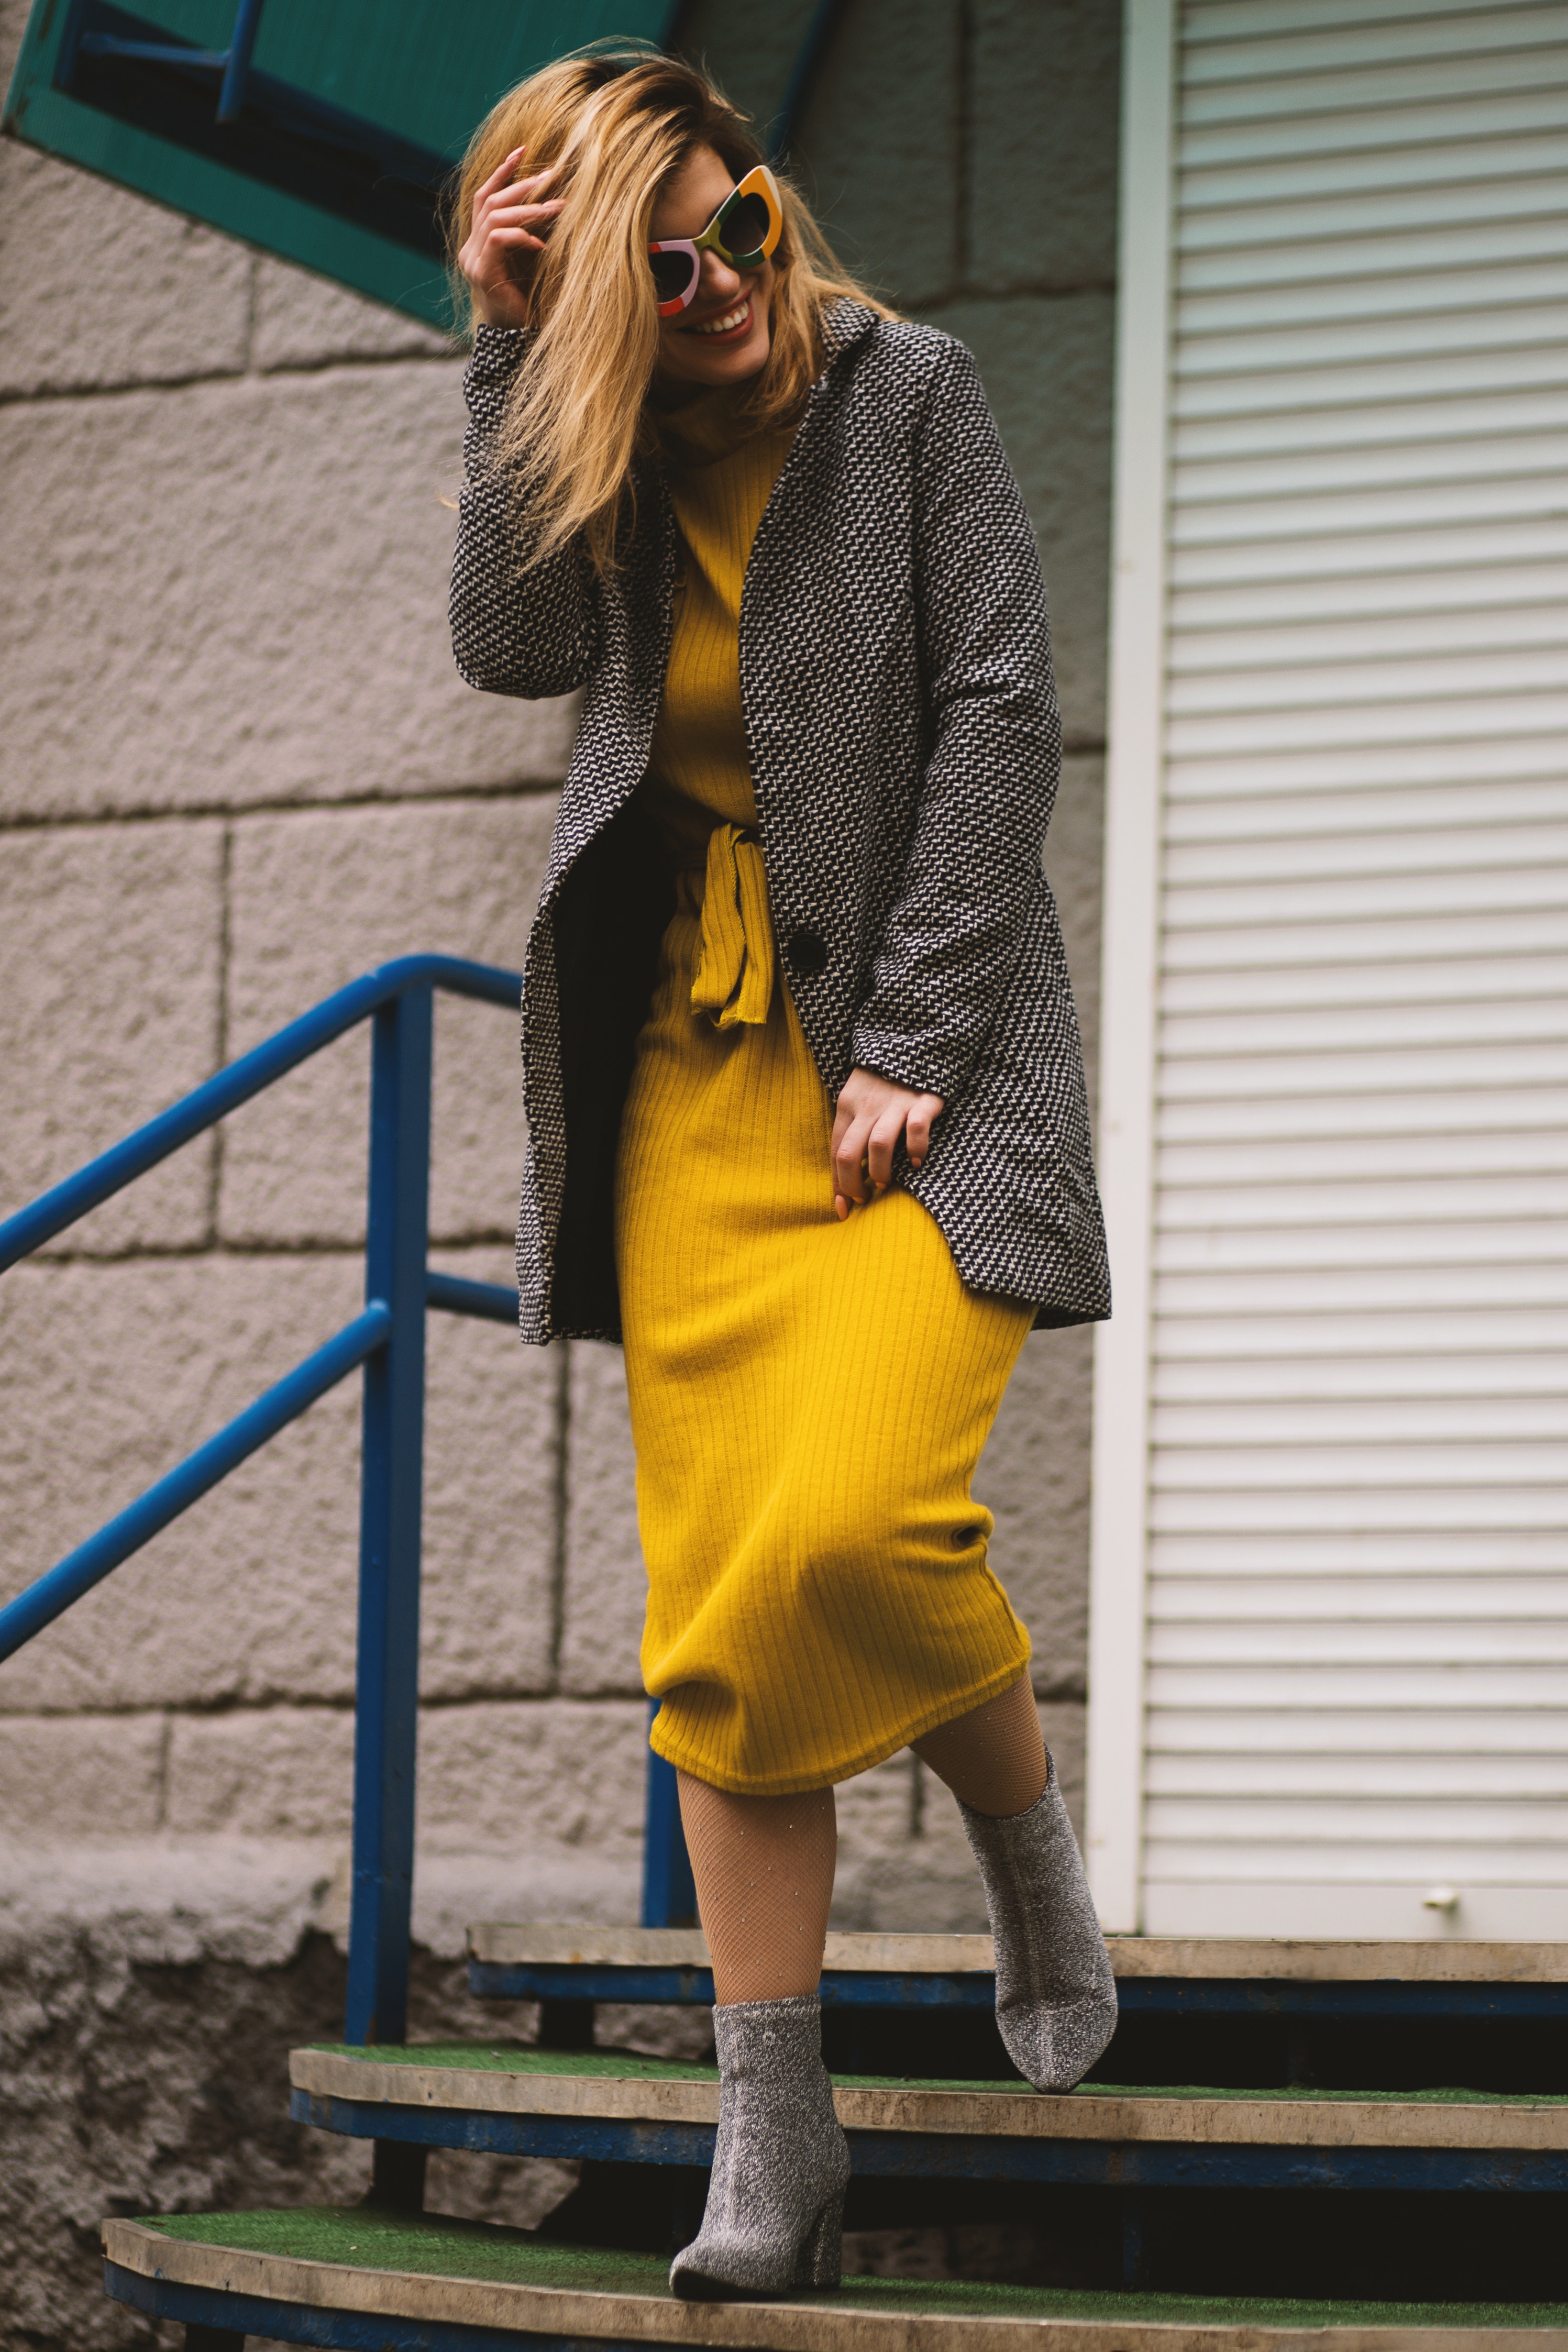
street fashion, yellow, clothing, fashion, outerwear, footwear, snapshot, knee, leg, jacket, long hair, dress, photography, sunglasses, fashion design, shoe, coat, human leg, style, boot, photo shoot, waist, top, thigh, jeans